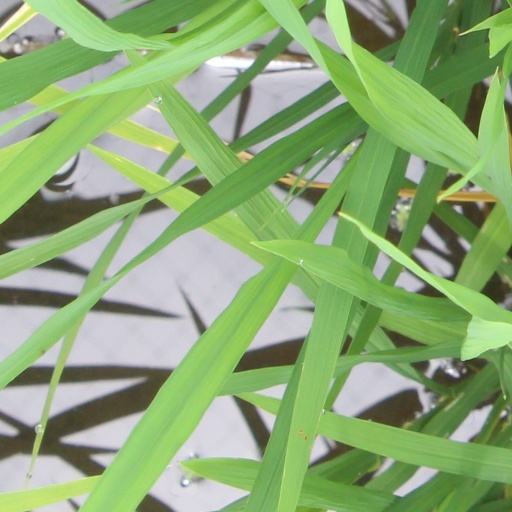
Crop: rice